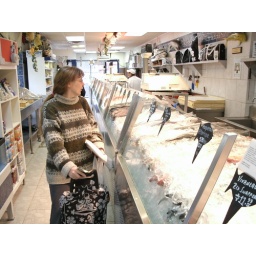
GE DIGITAL CAMERAScenes from the Marche' Jean-Talon in Montreal and the bakery and fish market there